Wrench

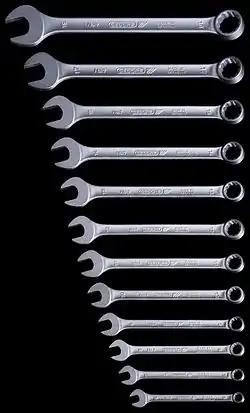
A set of metric spanners or wrenches, open at one end and box/ring at the other. These are commonly known as “combination” spanners.

A wrench or spanner is a tool used to provide grip and mechanical advantage in applying torque to turn objects—usually rotary fasteners, such as nuts and bolts—or keep them from turning.